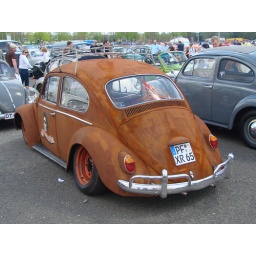
Impressions from the 25th Beetle meeting in Hanover / Germany.This rusty Beetle was part of the huge amount of cars at Hanover fairground.